History of the Brisbane Broncos

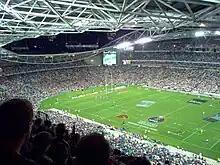
2006 NRL Grand Final

It was the sixth time the Broncos made the Grand Final. Their opponents were the Melbourne Storm and the game was the first ever National Rugby League Grand Final not to feature a New South Wales-based club. Brisbane won the game 15–8. This saw a fitting farewell to the NRL's Number one prop Shane Webcke who retired at the end of the season. The win enabled the Broncos to maintain their perfect record in grand final matches and made Wayne Bennett the most successful coach in grand final history with 6 from 6.